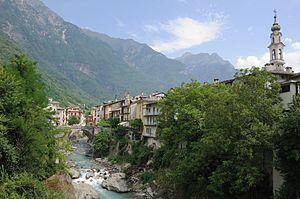
La Mera ou Maira est une rivière, appartenant au bassin du Pô, prenant sa source en Suisse, dans le canton des Grisons.